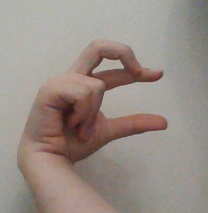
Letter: thal